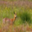
Label: deer